Electron ionization

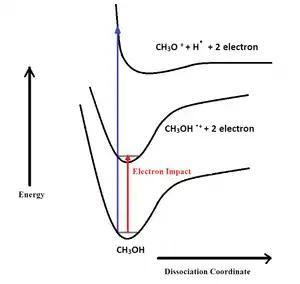
Electron Ionization of Methanol - Born Oppenheimer Potential Curves

In this process, an electron from the analyte molecule (M) is expelled during the collision process to convert the molecule to a positive ion with an odd number of electrons. The following gas phase reaction describes the electron ionization process